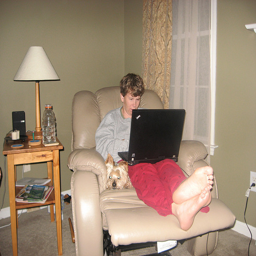
A man sitting in a  brown chair using a laptop computer.
A person sits on recliner with a dog and laptop.
A person sits in a recliner with a dog and a laptop.
A boy and dog sitting on a recliner the boy looking at a laptop.
A person sitting in a chair with a laptop and a dog laying beside them.